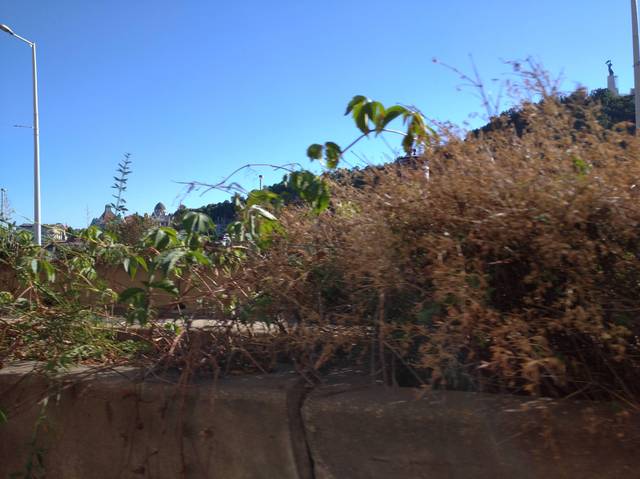
Region: Hungary
Coordinates: 47.489, 19.054